Hawker Hunter

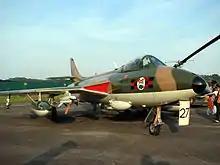
A retired 140 Squadron, Republic of Singapore Air Force Hawker Hunter FGA.74S, serial number 527 (ex-RAF "XF458"), at the RSAF Museum.

In 1957, the Swiss Air Force performed an extensive evaluation of several aircraft for a prospective purchase; competitors included the North American F-86 Sabre, the Folland Gnat, and the Hawker Hunter; a pair of Hunters were loaned to the Swiss for further trials and testing. In January 1958, the government of Switzerland chose to terminate its independent fighter aircraft project, the in-development FFA P-16, instead choosing to order 100 Hunters to replace its existing fleet of de Havilland Vampire fighters. Further development of the indigenous P-16 was discontinued. This initial order for 100 single-seat Hunters consisted of 12 refurbished RAF F.6s, and 88 new-built F.58s.